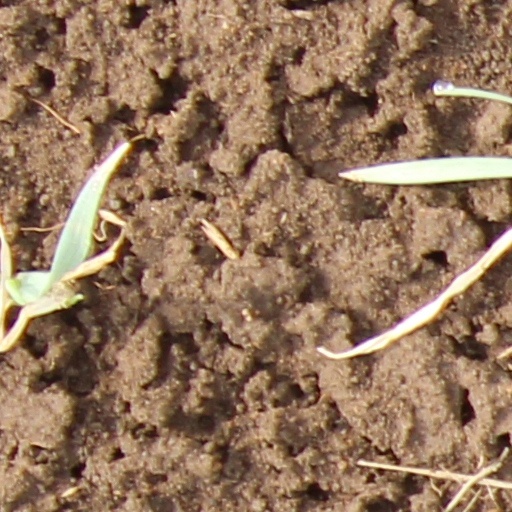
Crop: wheat